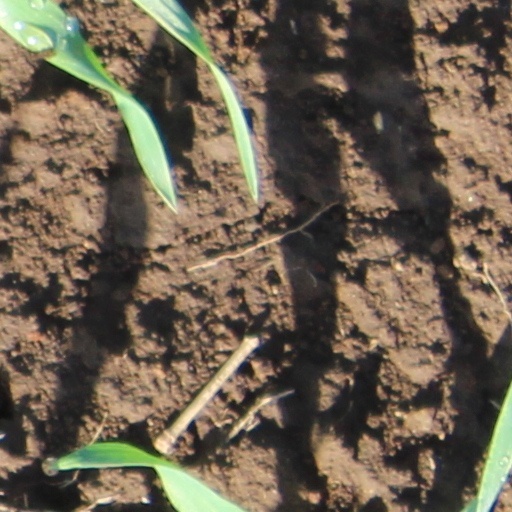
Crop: wheat